Parighasana

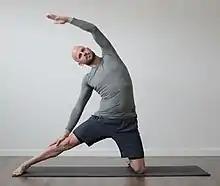
Parighasana

Parighasana or Gate Pose is a kneeling asana in modern yoga as exercise.